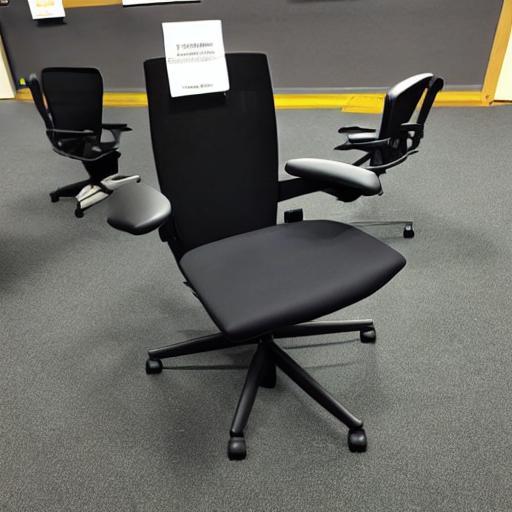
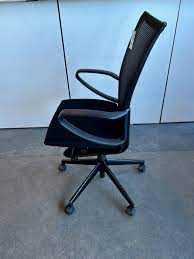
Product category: items_chair
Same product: no